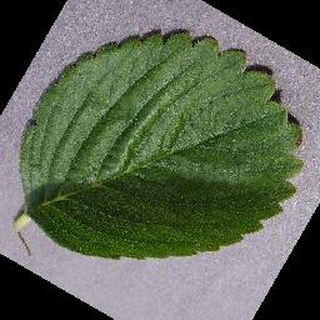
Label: healthy_strawberry